Aaron Glantz

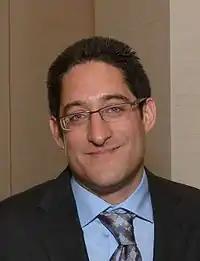
Aaron Glantz at the 73rd Annual Peabody Awards

Aaron Glantz (born August 10, 1977) is an American journalist. He has reported on the opioid epidemic, the quality of care for U.S. military veterans, and the FBI's international war crimes office.